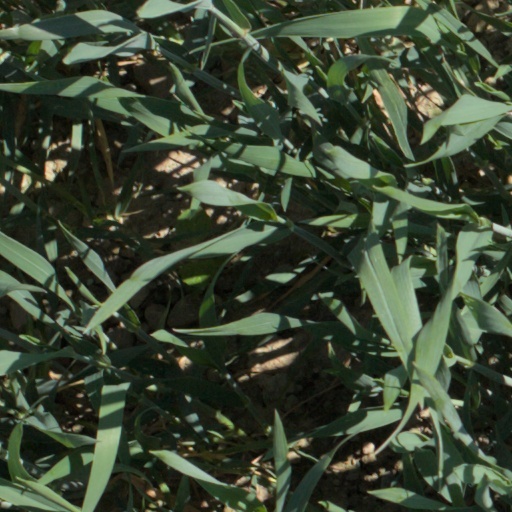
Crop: wheat